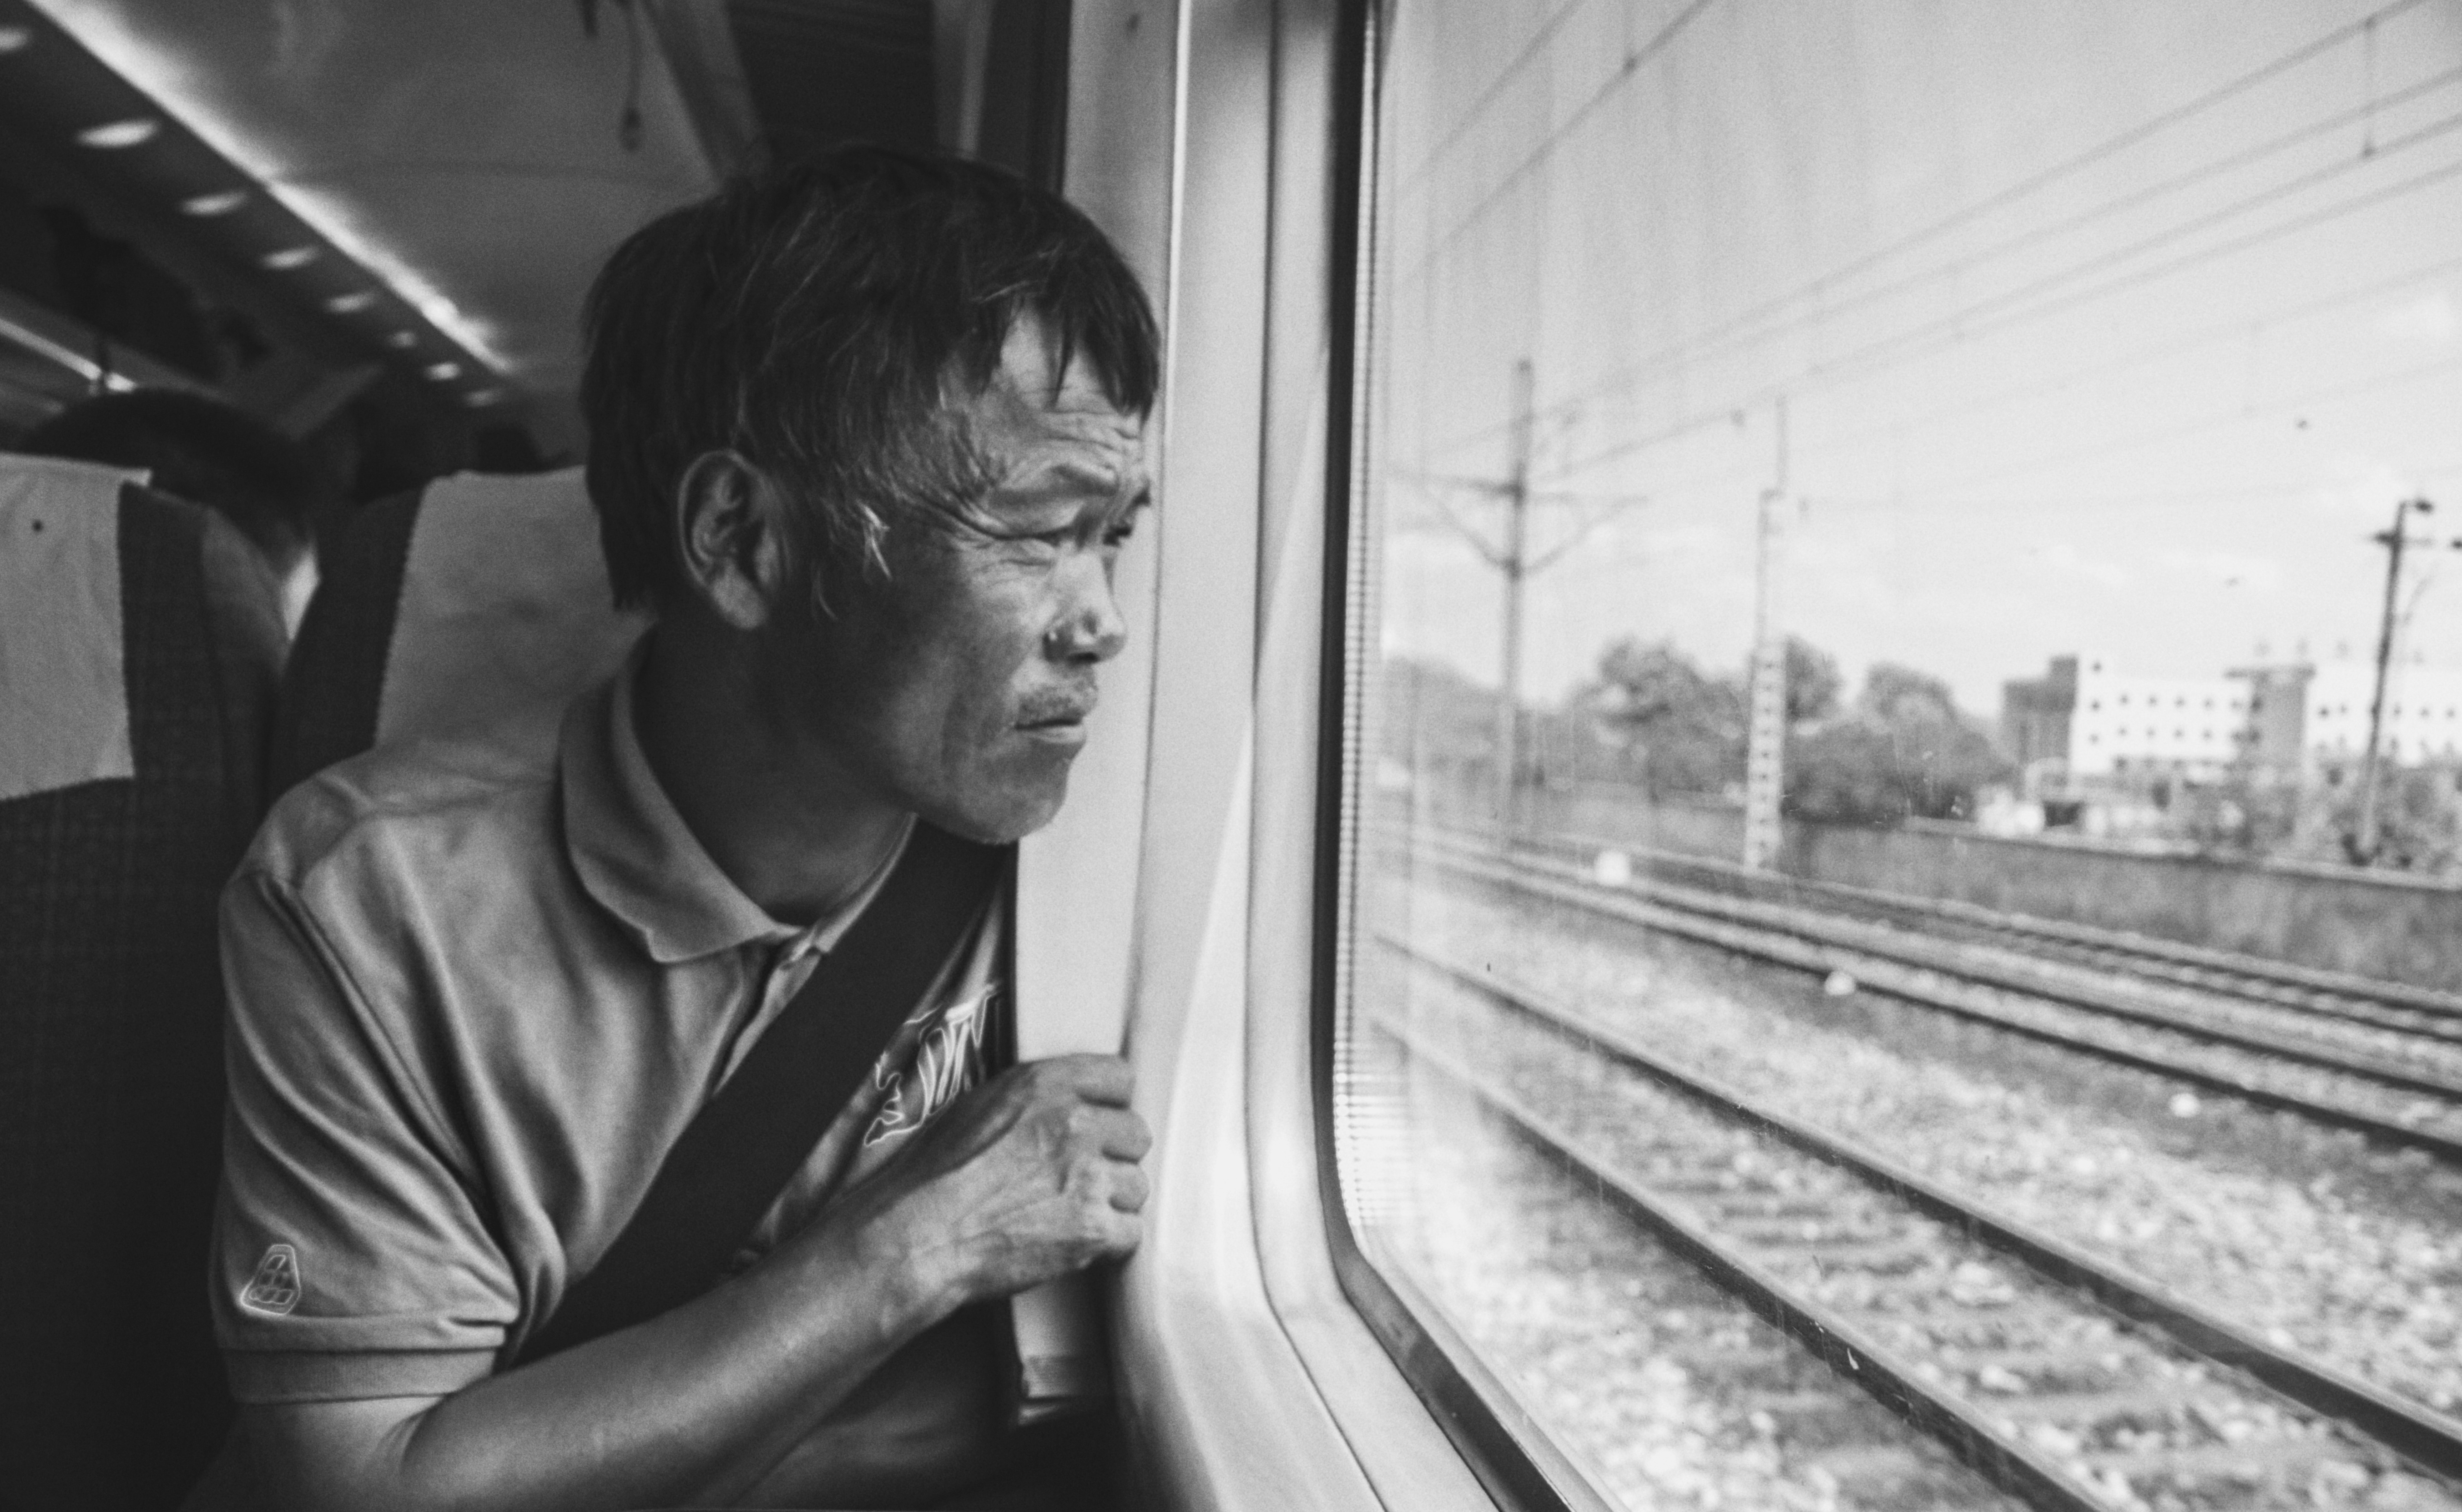
black and white, photography, transport, monochrome, public transport, monochrome photography